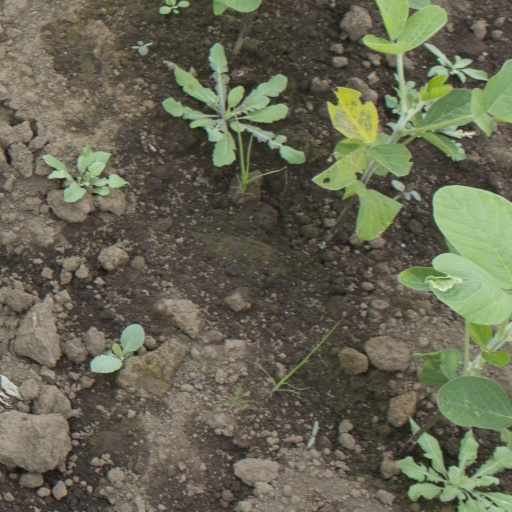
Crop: soybean